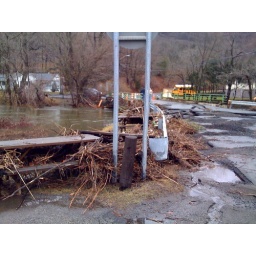
The bridge out of my neighborhood was broken up by the river flooding.